Niall McGinn

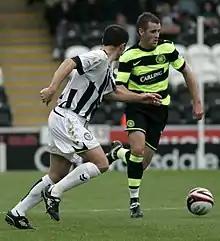
McGinn dribbling the ball

Before the start of the 2011–12 season rumours flowed that there was a fall-out between McGinn and Lennon with McGinn being unhappy over being left out of the pre-season tour of Australia. Lennon denied this and explained the leaving out of McGinn was due to his international commitments at the Nations Cup in May. McGinn signed a new one-year extension on his contract at the start of the 2011–12 season before moving to Brentford. After his loan move to Brentford, McGinn says moving to Brentford could be an end of his Celtic career after a phone-call conversation from Lennon.